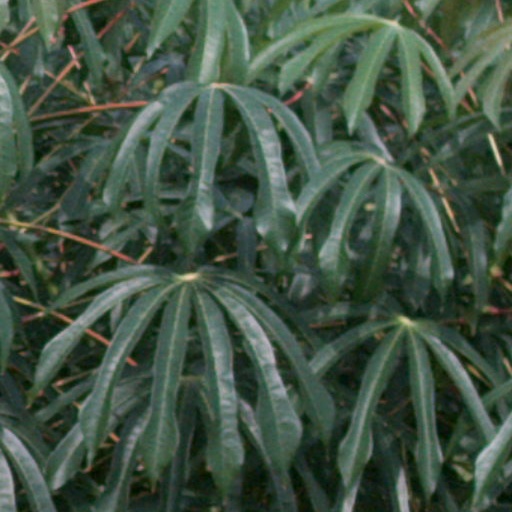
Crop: cassava